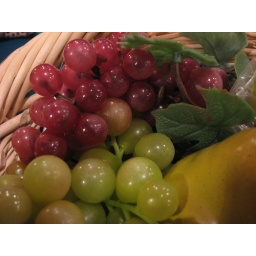
this is a little sampling of the fake fruit basket I get to carry as a prop in the Easter program